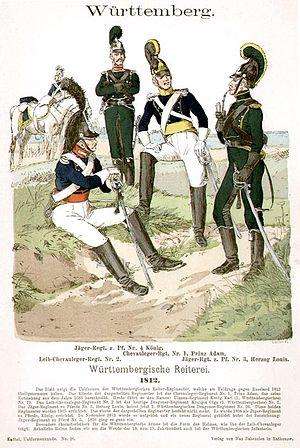
L'armée wurtembergeoise était l'armée du duché de Wurtemberg, devenu en 1806 le royaume de Wurtemberg, dans les cadres successifs du Saint-Empire, de la Confédération du Rhin, de la Confédération germanique et de l'Empire allemand. À partir de 1871, elle est intégrée à l'armée impériale allemande tout en conservant des institutions distinctes jusqu'à la Première Guerre mondiale.